Clara Tiezzi

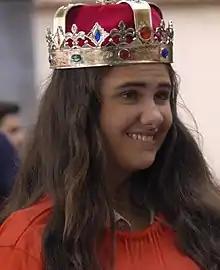
Clara Tiezzi in her Instagram post

Clara Galiani Tiezzi Dias Vaz (Brasília, 14 June 1999) is a Brazilian actress. She is known for being the protagonist of the children's series "Teca na TV" and for her prominent role as Mabi in the telenovela "Ti Ti Ti"; the latter secured her five awards in six categories, voted winner overall. In 2018, she was cast in the Nickelodeon Latin America series "Noobees", the first Tiezzi's international work, whose character was also voiced by her for airing in Brazil.